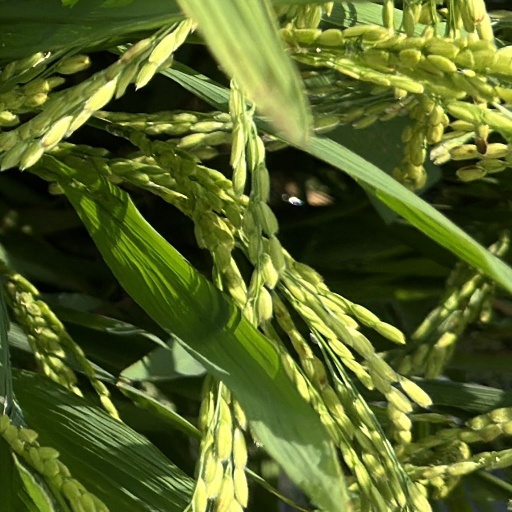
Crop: rice